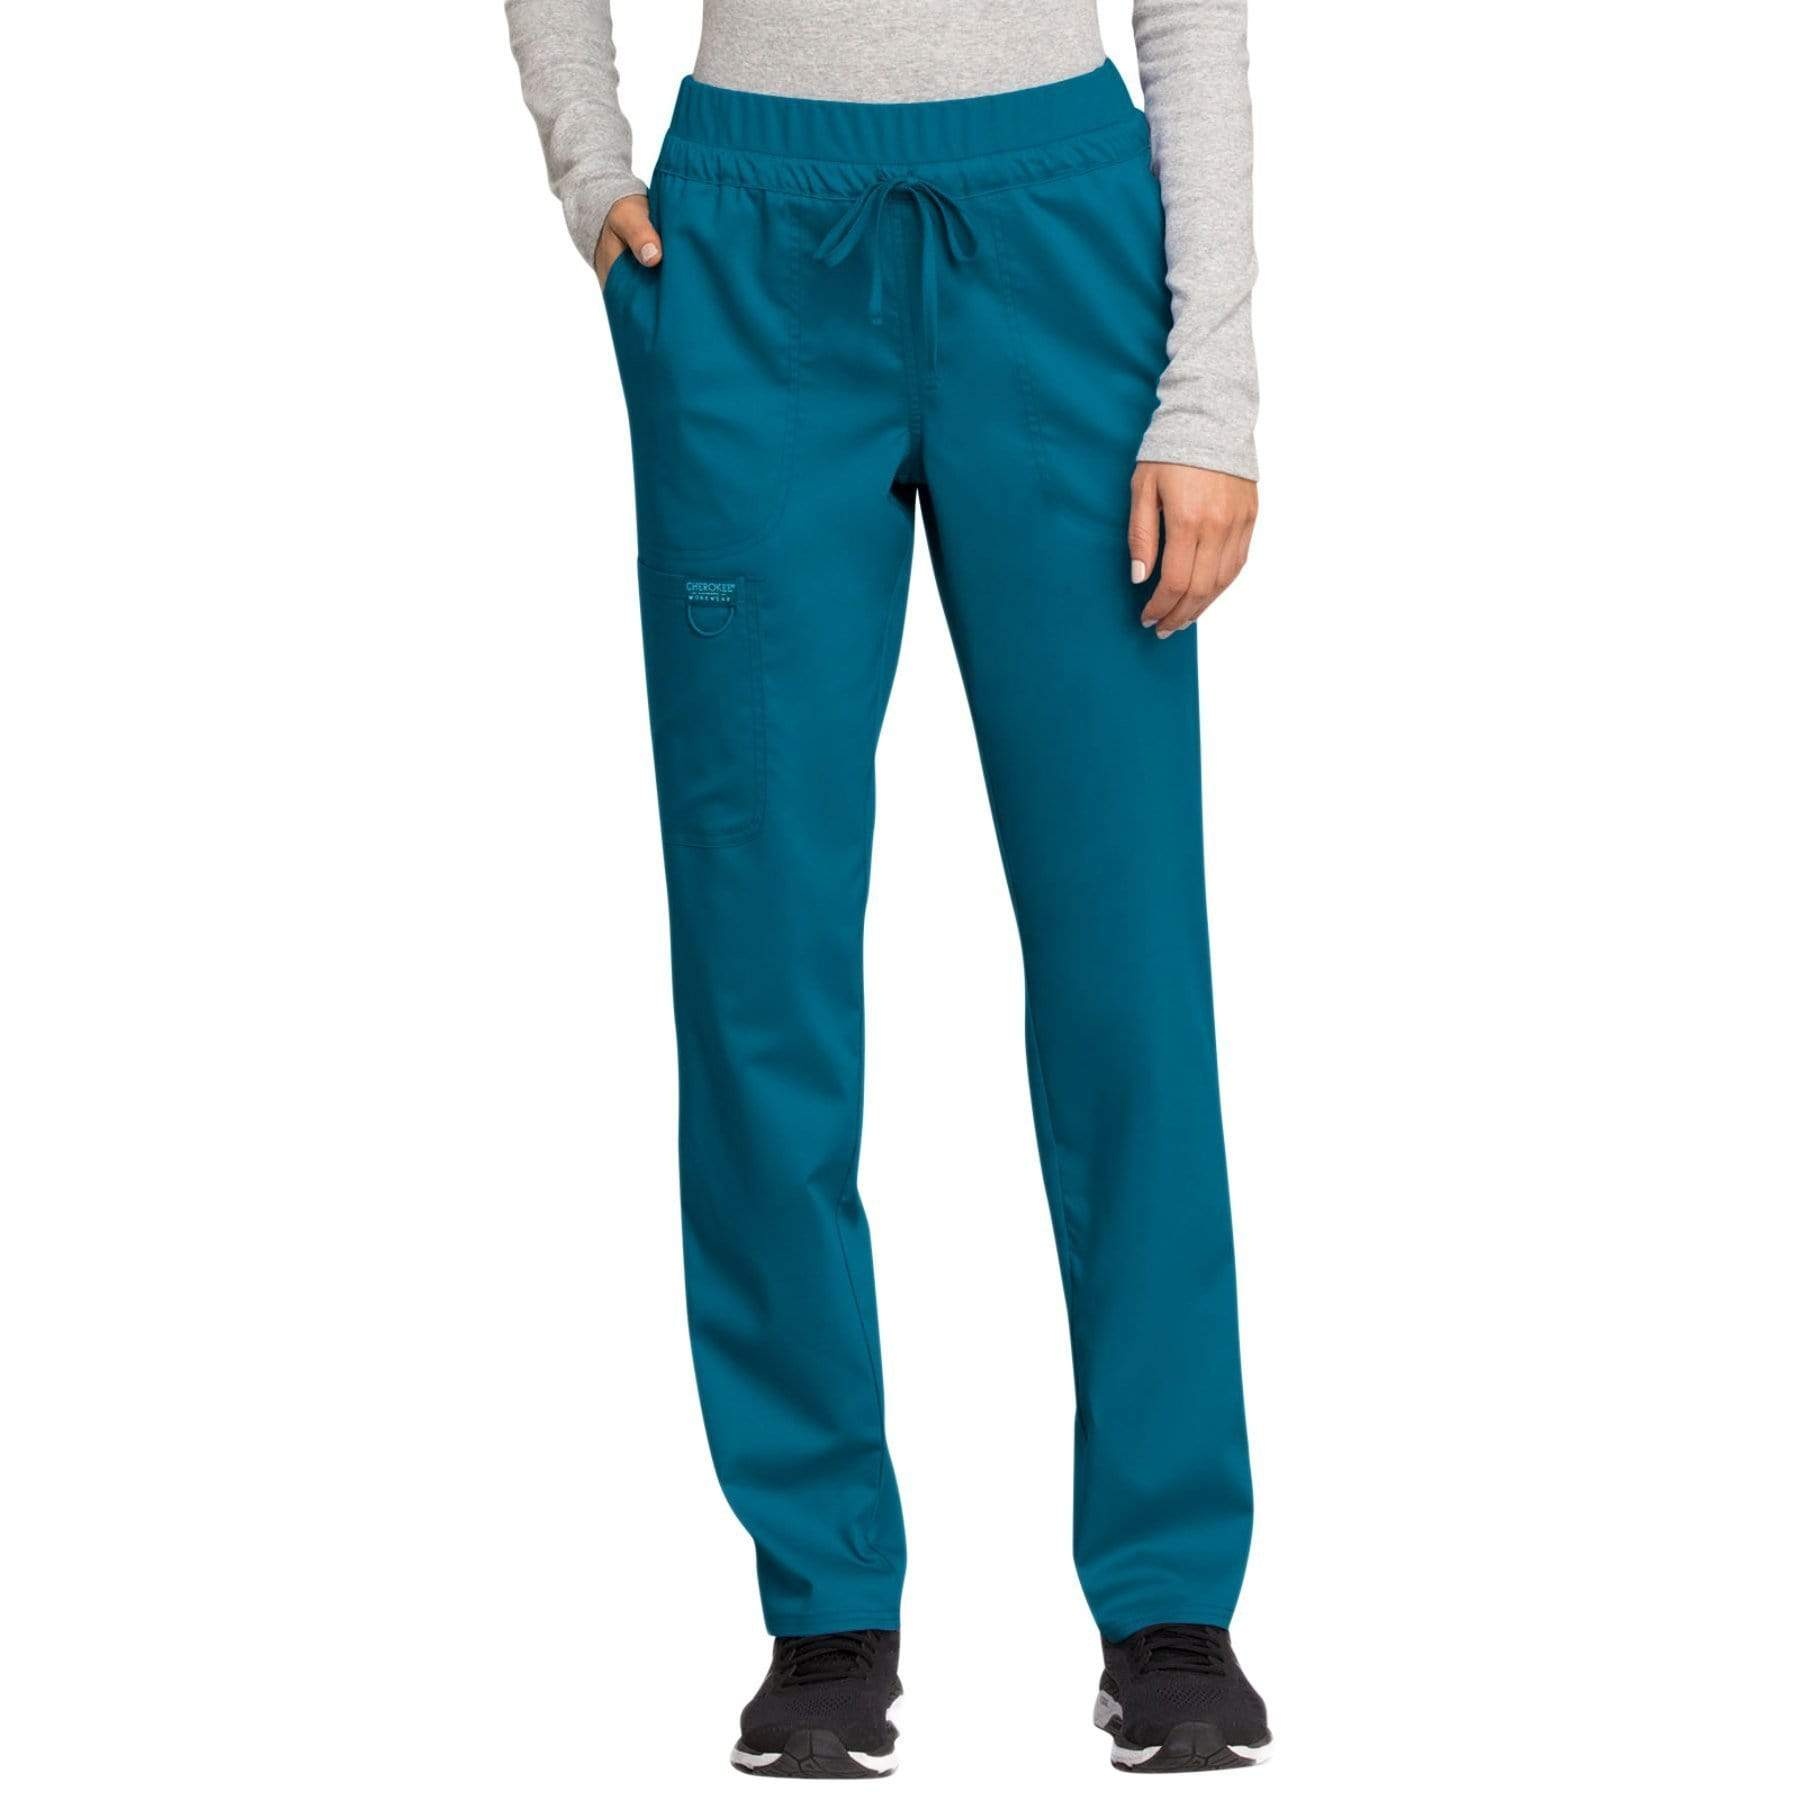
Cherokee Workwear Revolution WW105 Scrubs Pants Women's Mid Rise Tapered Leg Drawstring Caribbean Blue
Brand: MedShop
Cherokee Workwear Revolution WW105 Scrubs Pants Women's Mid Rise Tapered Leg Drawstring Caribbean Blue Our mid rise tapered leg pant features pull-on styling with an elastic waistband and front drawstring closure. Additional design details include front slash pockets, a cargo pocket at wearer's right, and two back patch pockets. Modern Classic fit. Inseam: 31" Women's Mid Rise, Tapered Leg Pant Knit Waistband Inseam: 31" Cargo Pocket, Pant Back Pocket, Slash Pockets Imported Sizing Chart - 78%Poly 20%Rayon 2%Spandex Cherokee Workwear Revolution Women's Scrubs Pants
Category: Apparel & Accessories > Clothing > Uniforms & Workwear > Scrubs